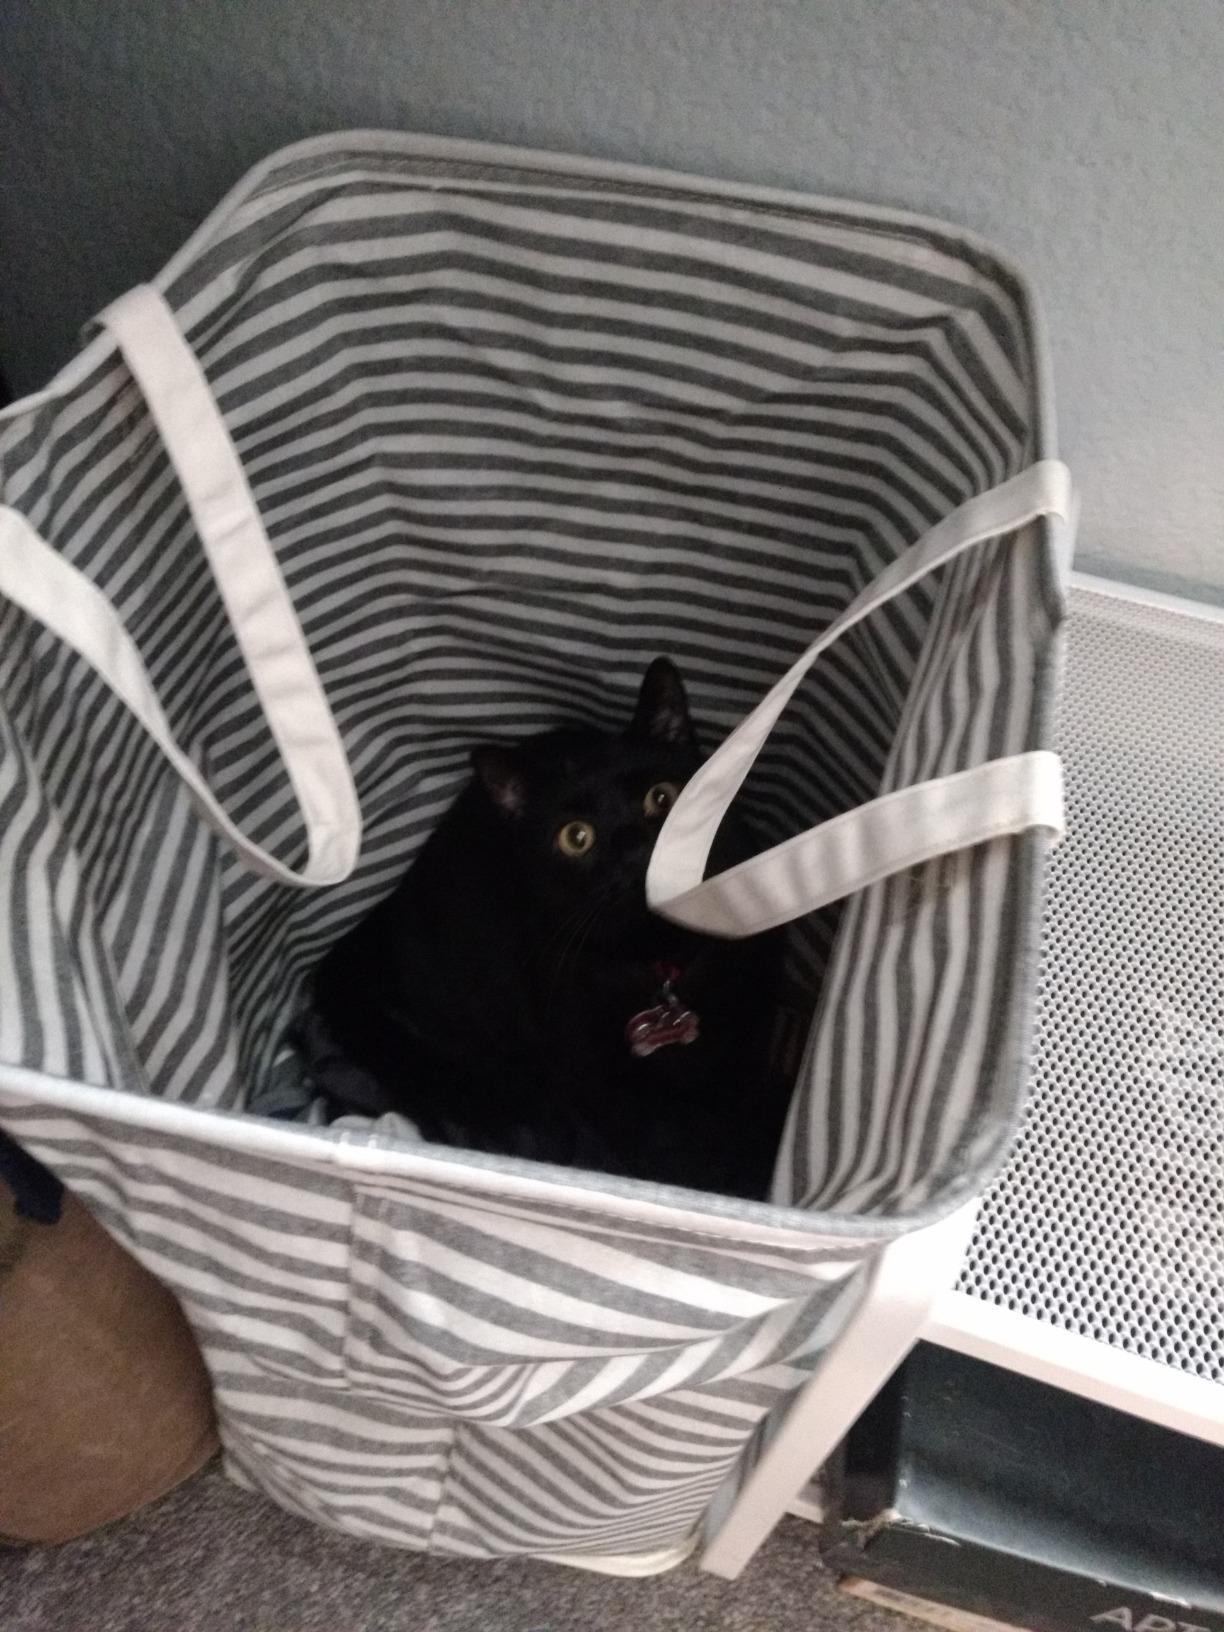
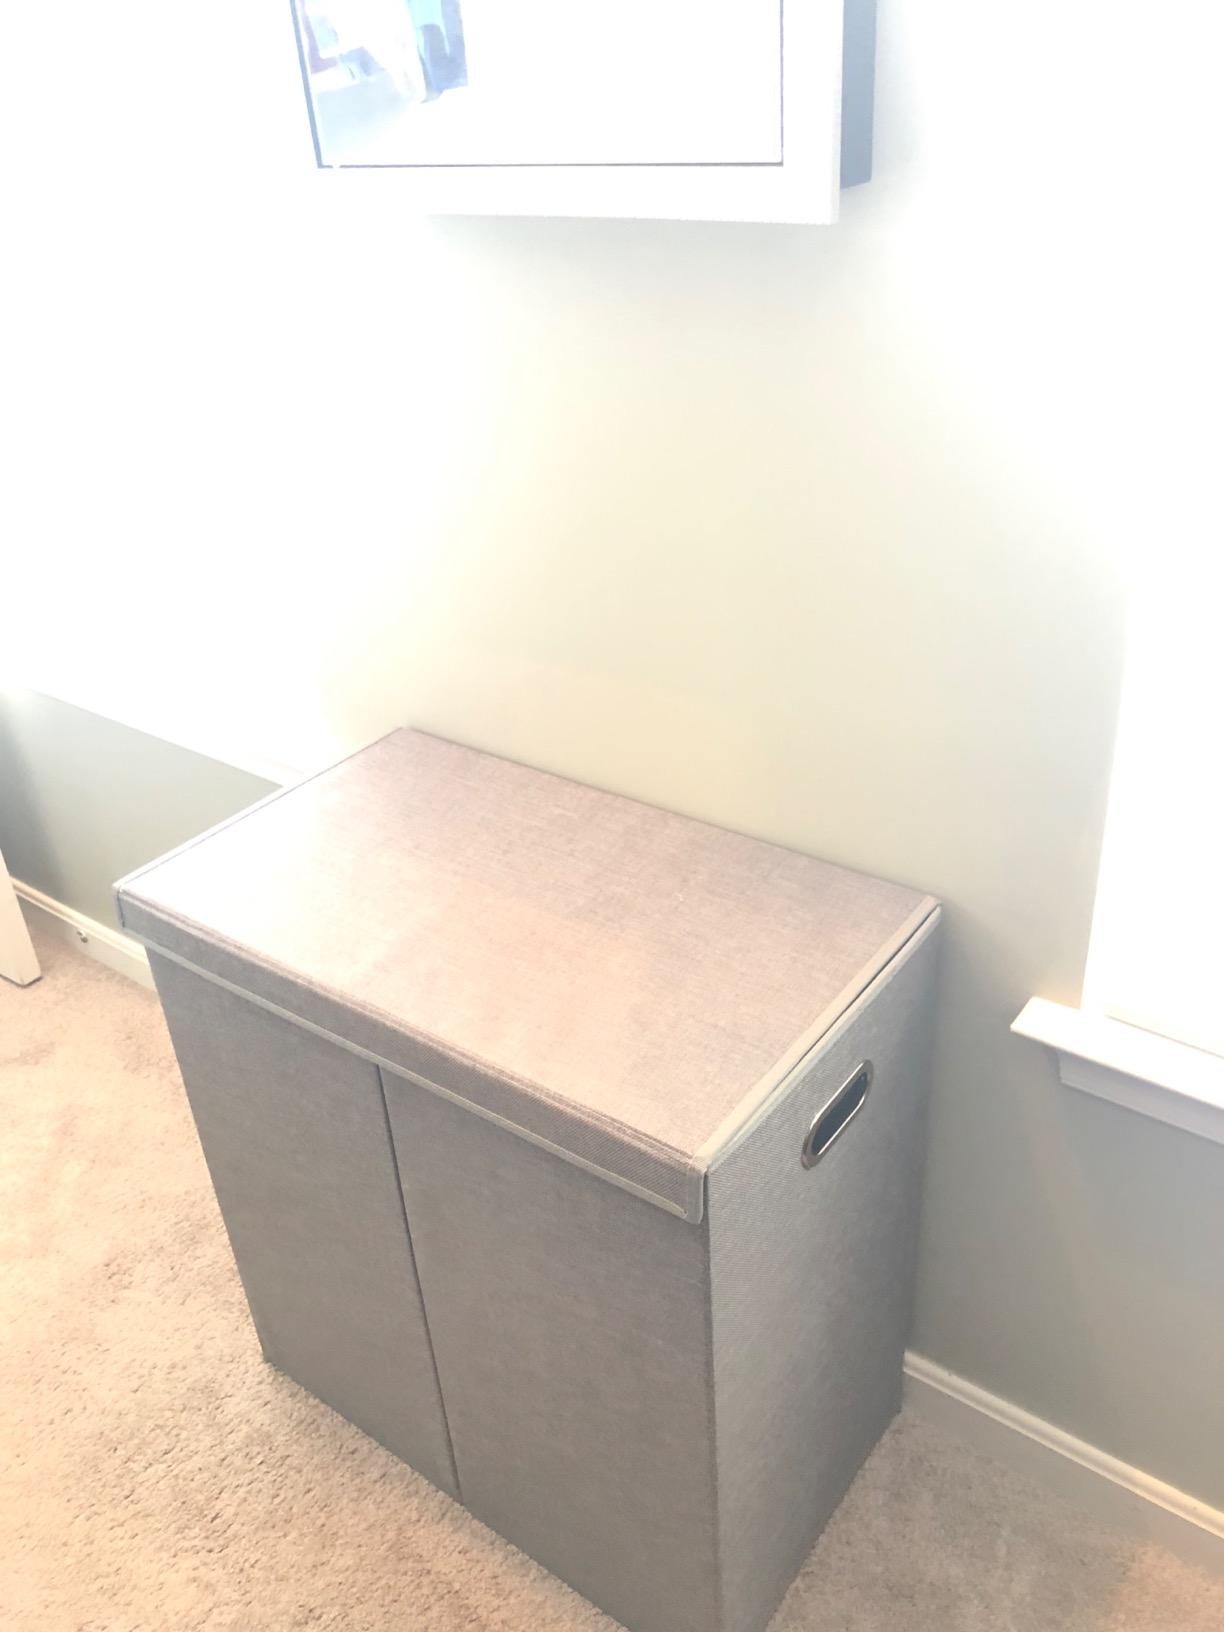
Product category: items_hamper
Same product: no